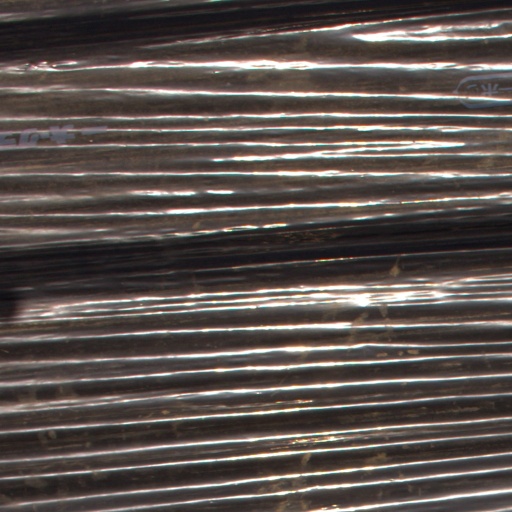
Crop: Jerusalem artichoke